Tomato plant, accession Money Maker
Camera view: horizontal (90 deg, fisheye); turntable rotation: 90 degrees
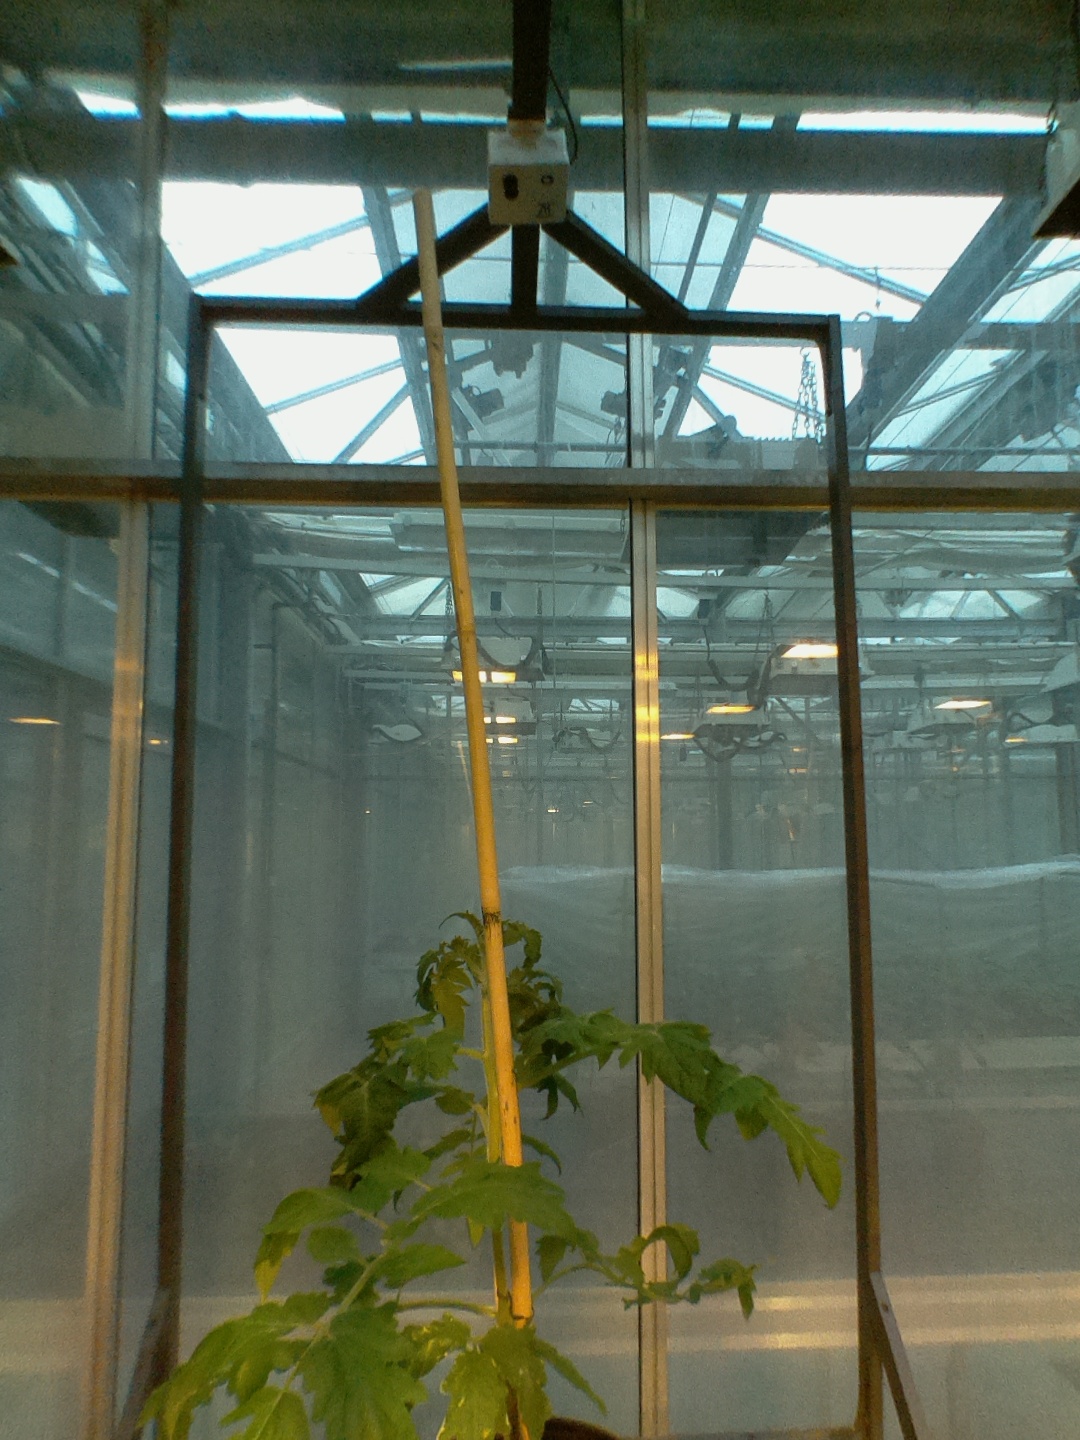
BBCH growth stage 53: 3 inflorescences visible